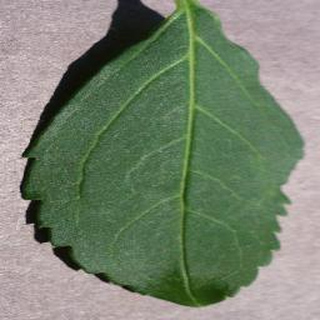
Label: healthy_cherry